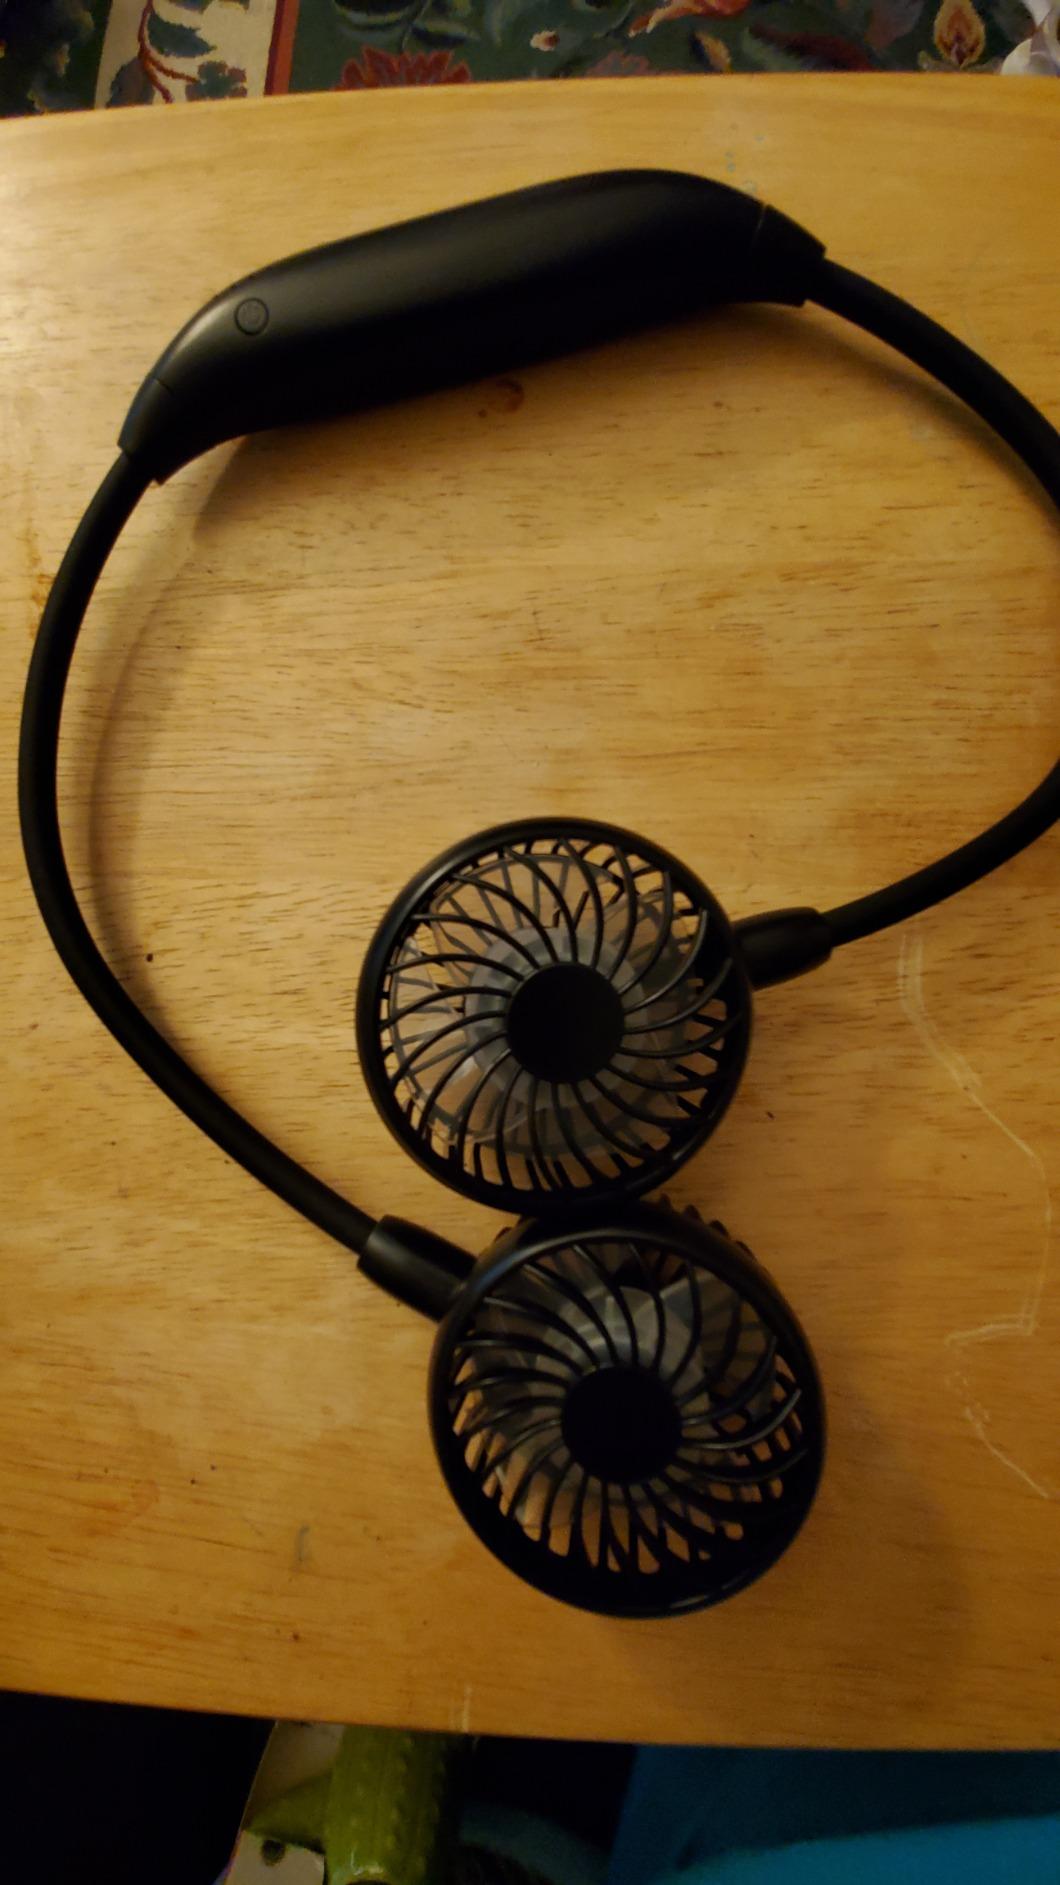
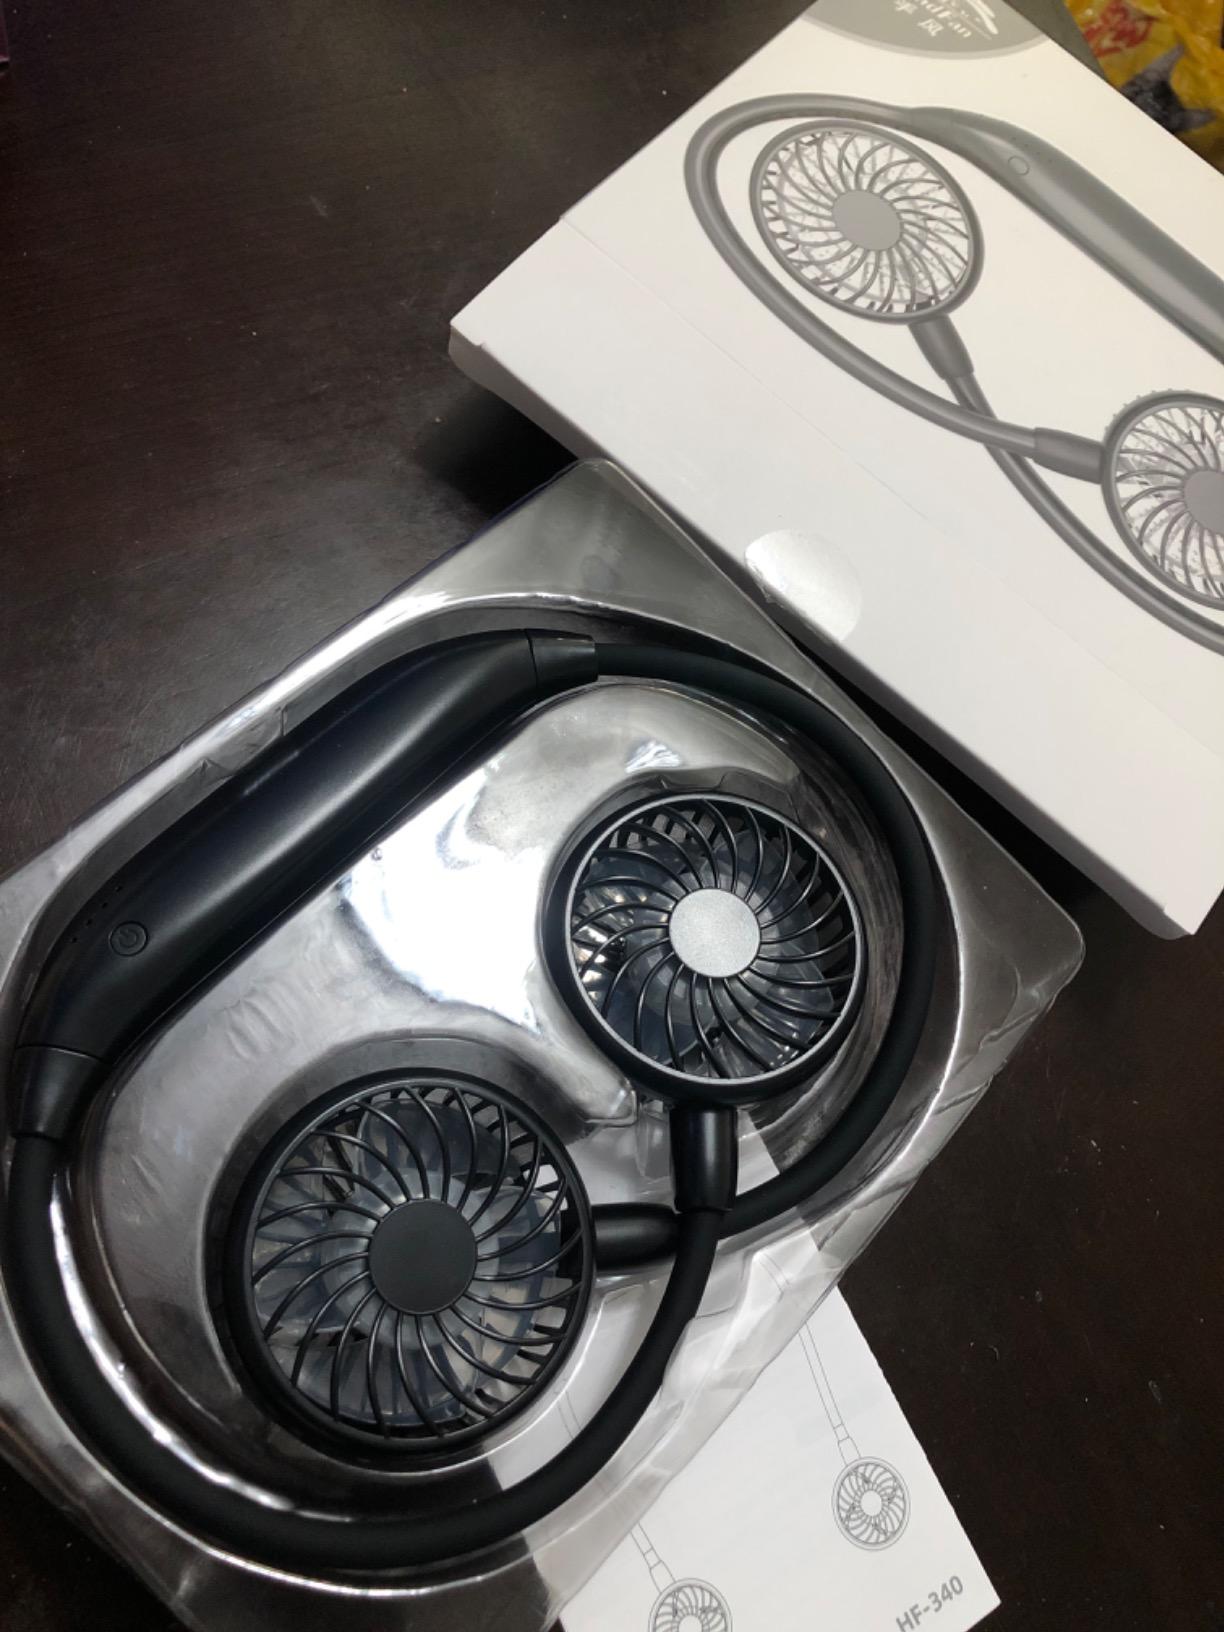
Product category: fan
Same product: yes